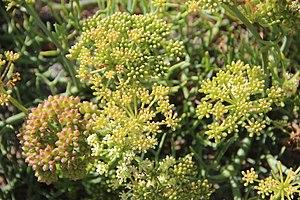
Criste marine, Crithme, Fenouil marin ou Perce-pierre (Crithmum maritimum) - Larmor-Plage (Morbihan, France).